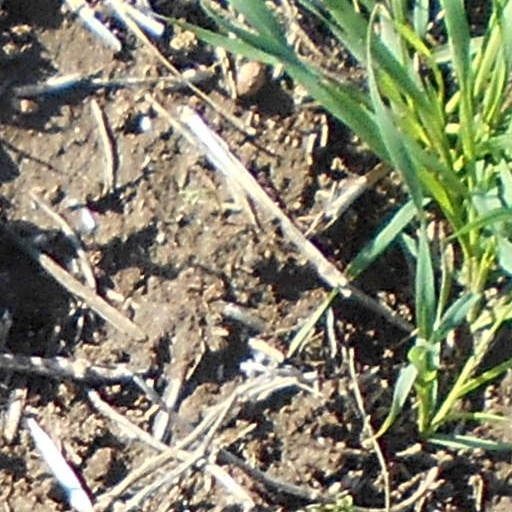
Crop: wheat